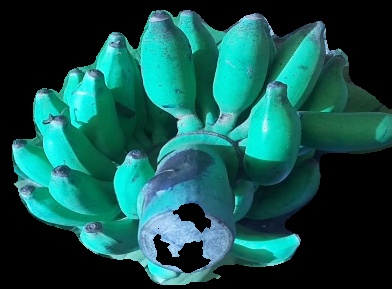
Variety: elakki-bale
Grade: grade3